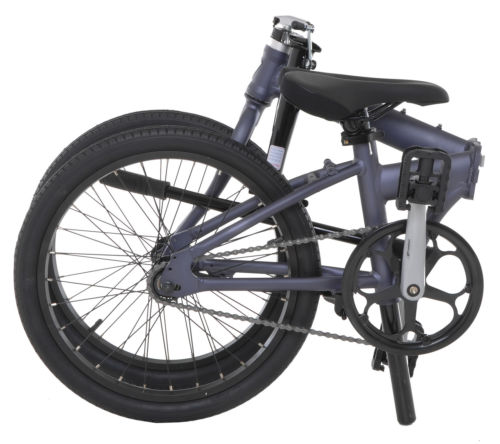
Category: bicycle